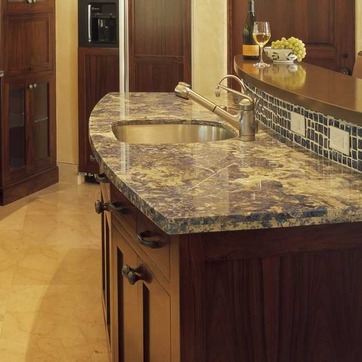
Material: polishedstone